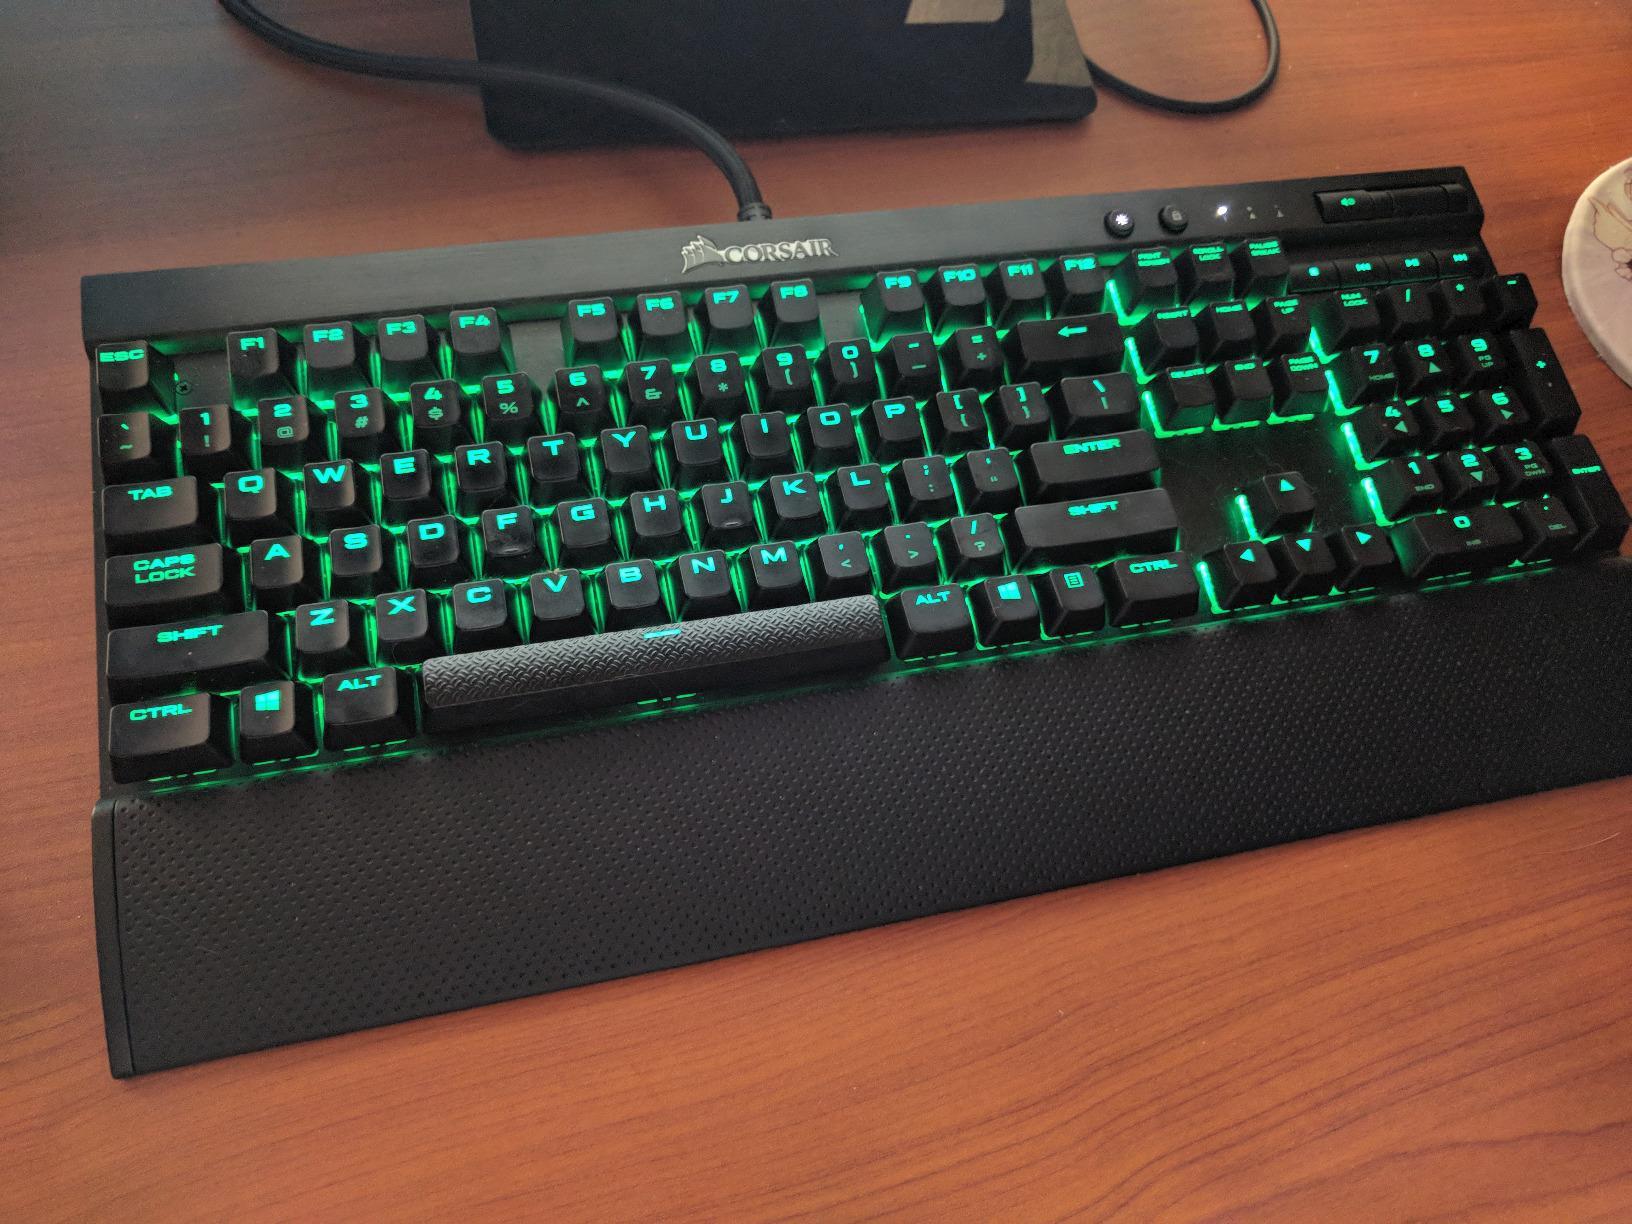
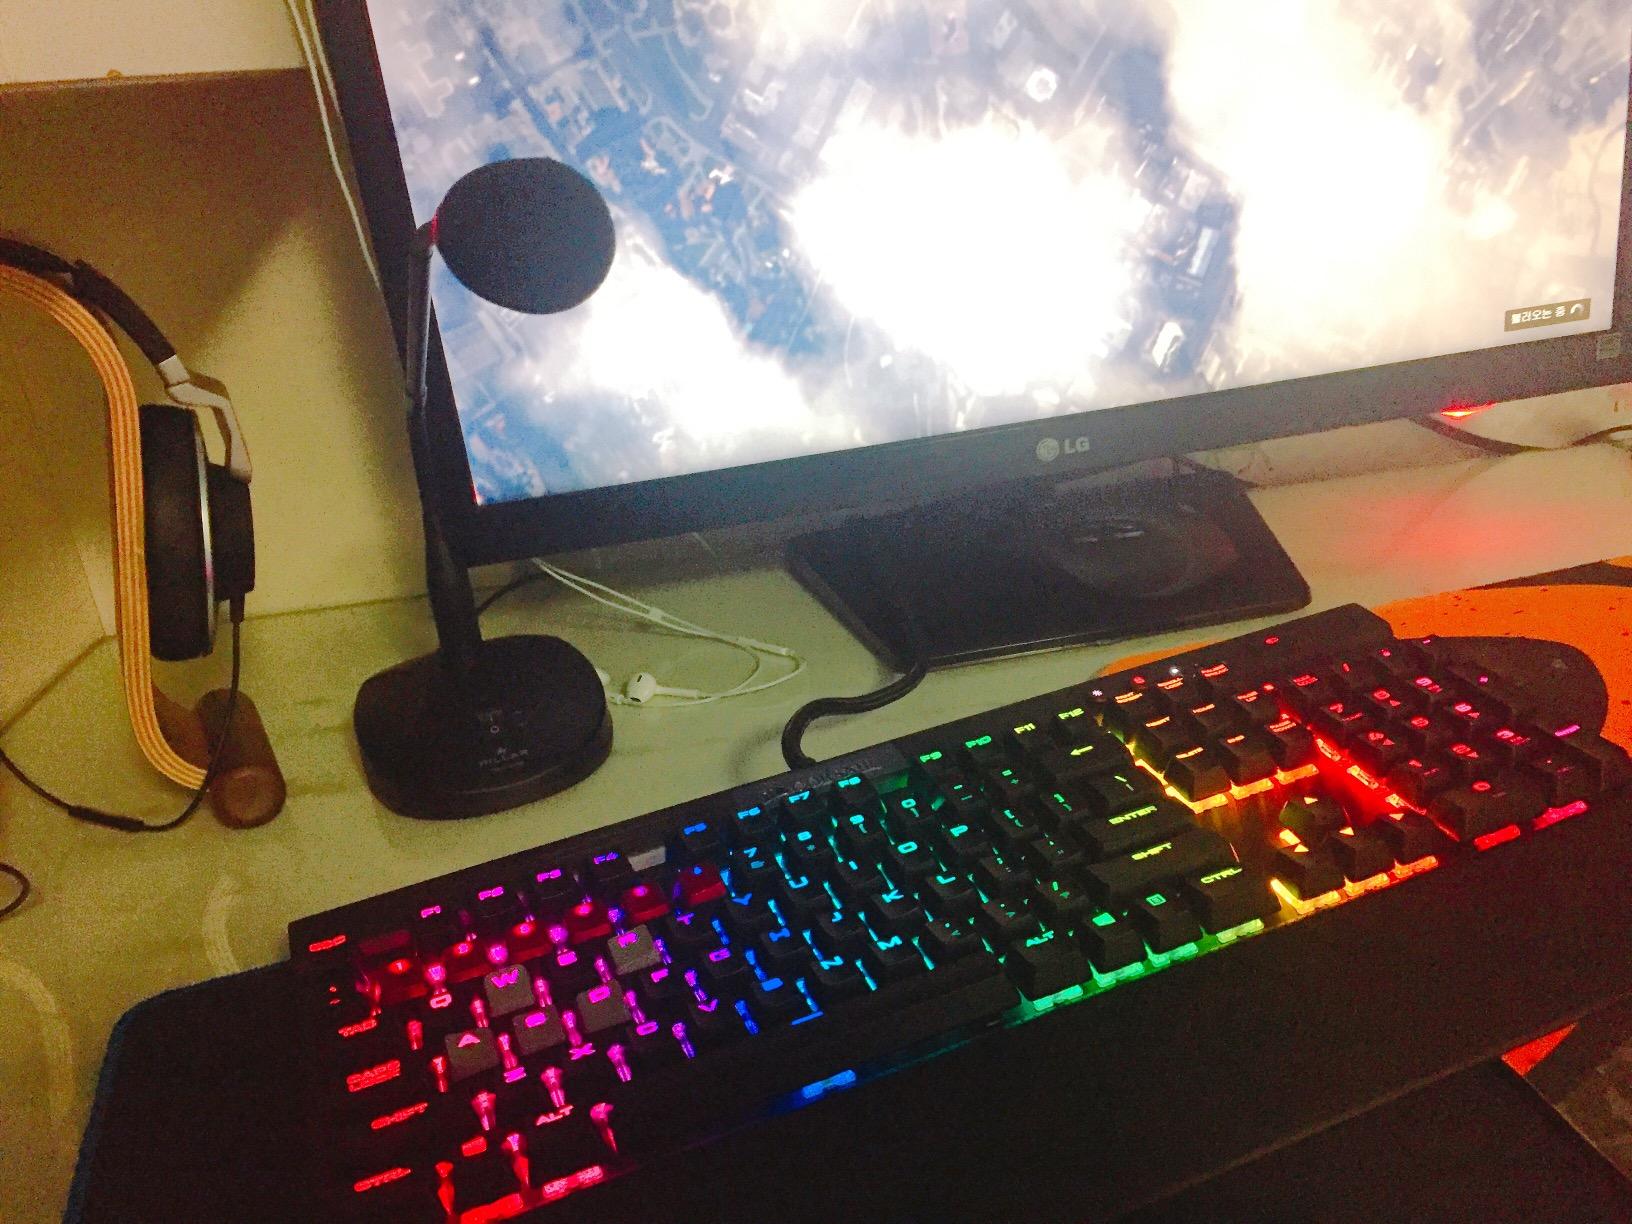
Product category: keyboard
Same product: yes